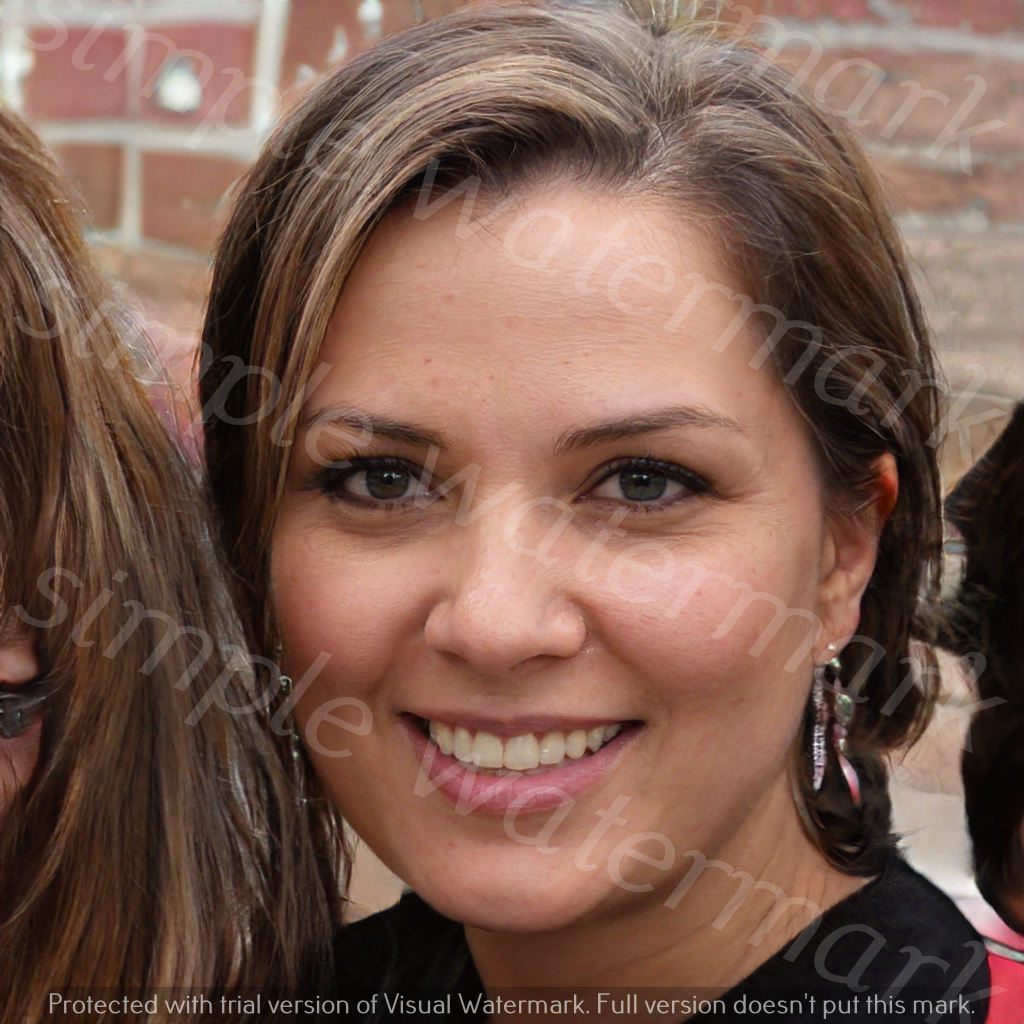
Label: Watermark